Lundring Church

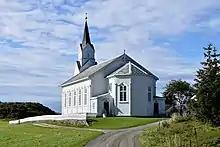
View of the church

Lundring Church is a parish church of the Church of Norway in Nærøysund Municipality in Trøndelag county, Norway. It is located in the small farming village of Lundring. It is one of the churches for the Nærøy parish which is part of the Namdal prosti (deanery) in the Diocese of Nidaros. The neo-Gothic, white, wooden church was built in a long church style in 1885 using plans drawn up by the architect Jacob Wilhelm Nordan. The church seats about 600 people.